Superheist

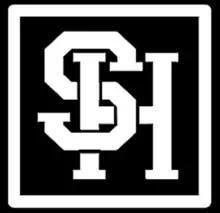
The group's logo

Superheist were formed in the Melbourne suburb of Frankston, Victoria in 1993. The original line-up was Rod "Berger" McLeod on lead vocals, DW Norton on guitar and backing vocals, Sean "Seanheist" Pentecost on drums, Fetah Sabawi on keyboards and samples, and Adrian Sudborough on bass guitar. The band were originally to be named Orgheist, which was inspired by European grind core bands. Their main influences were Faith No More, Fear Factory and Limp Bizkit. The name was altered to Superheist, McLeod supplied the "Super" while Norton provided the "Heist". McLeod and Norton had met at Overport primary school in Frankston, Victoria in 1980 and later attended Frankston High School together. Sabawi also attended Frankston High. Pentecost was a mutual friend who worked at a local music store, Frankston Guitar Village, and had previously played with Norton, Mcleod and Sudborough in the alt rock band Big Pop Monsters.